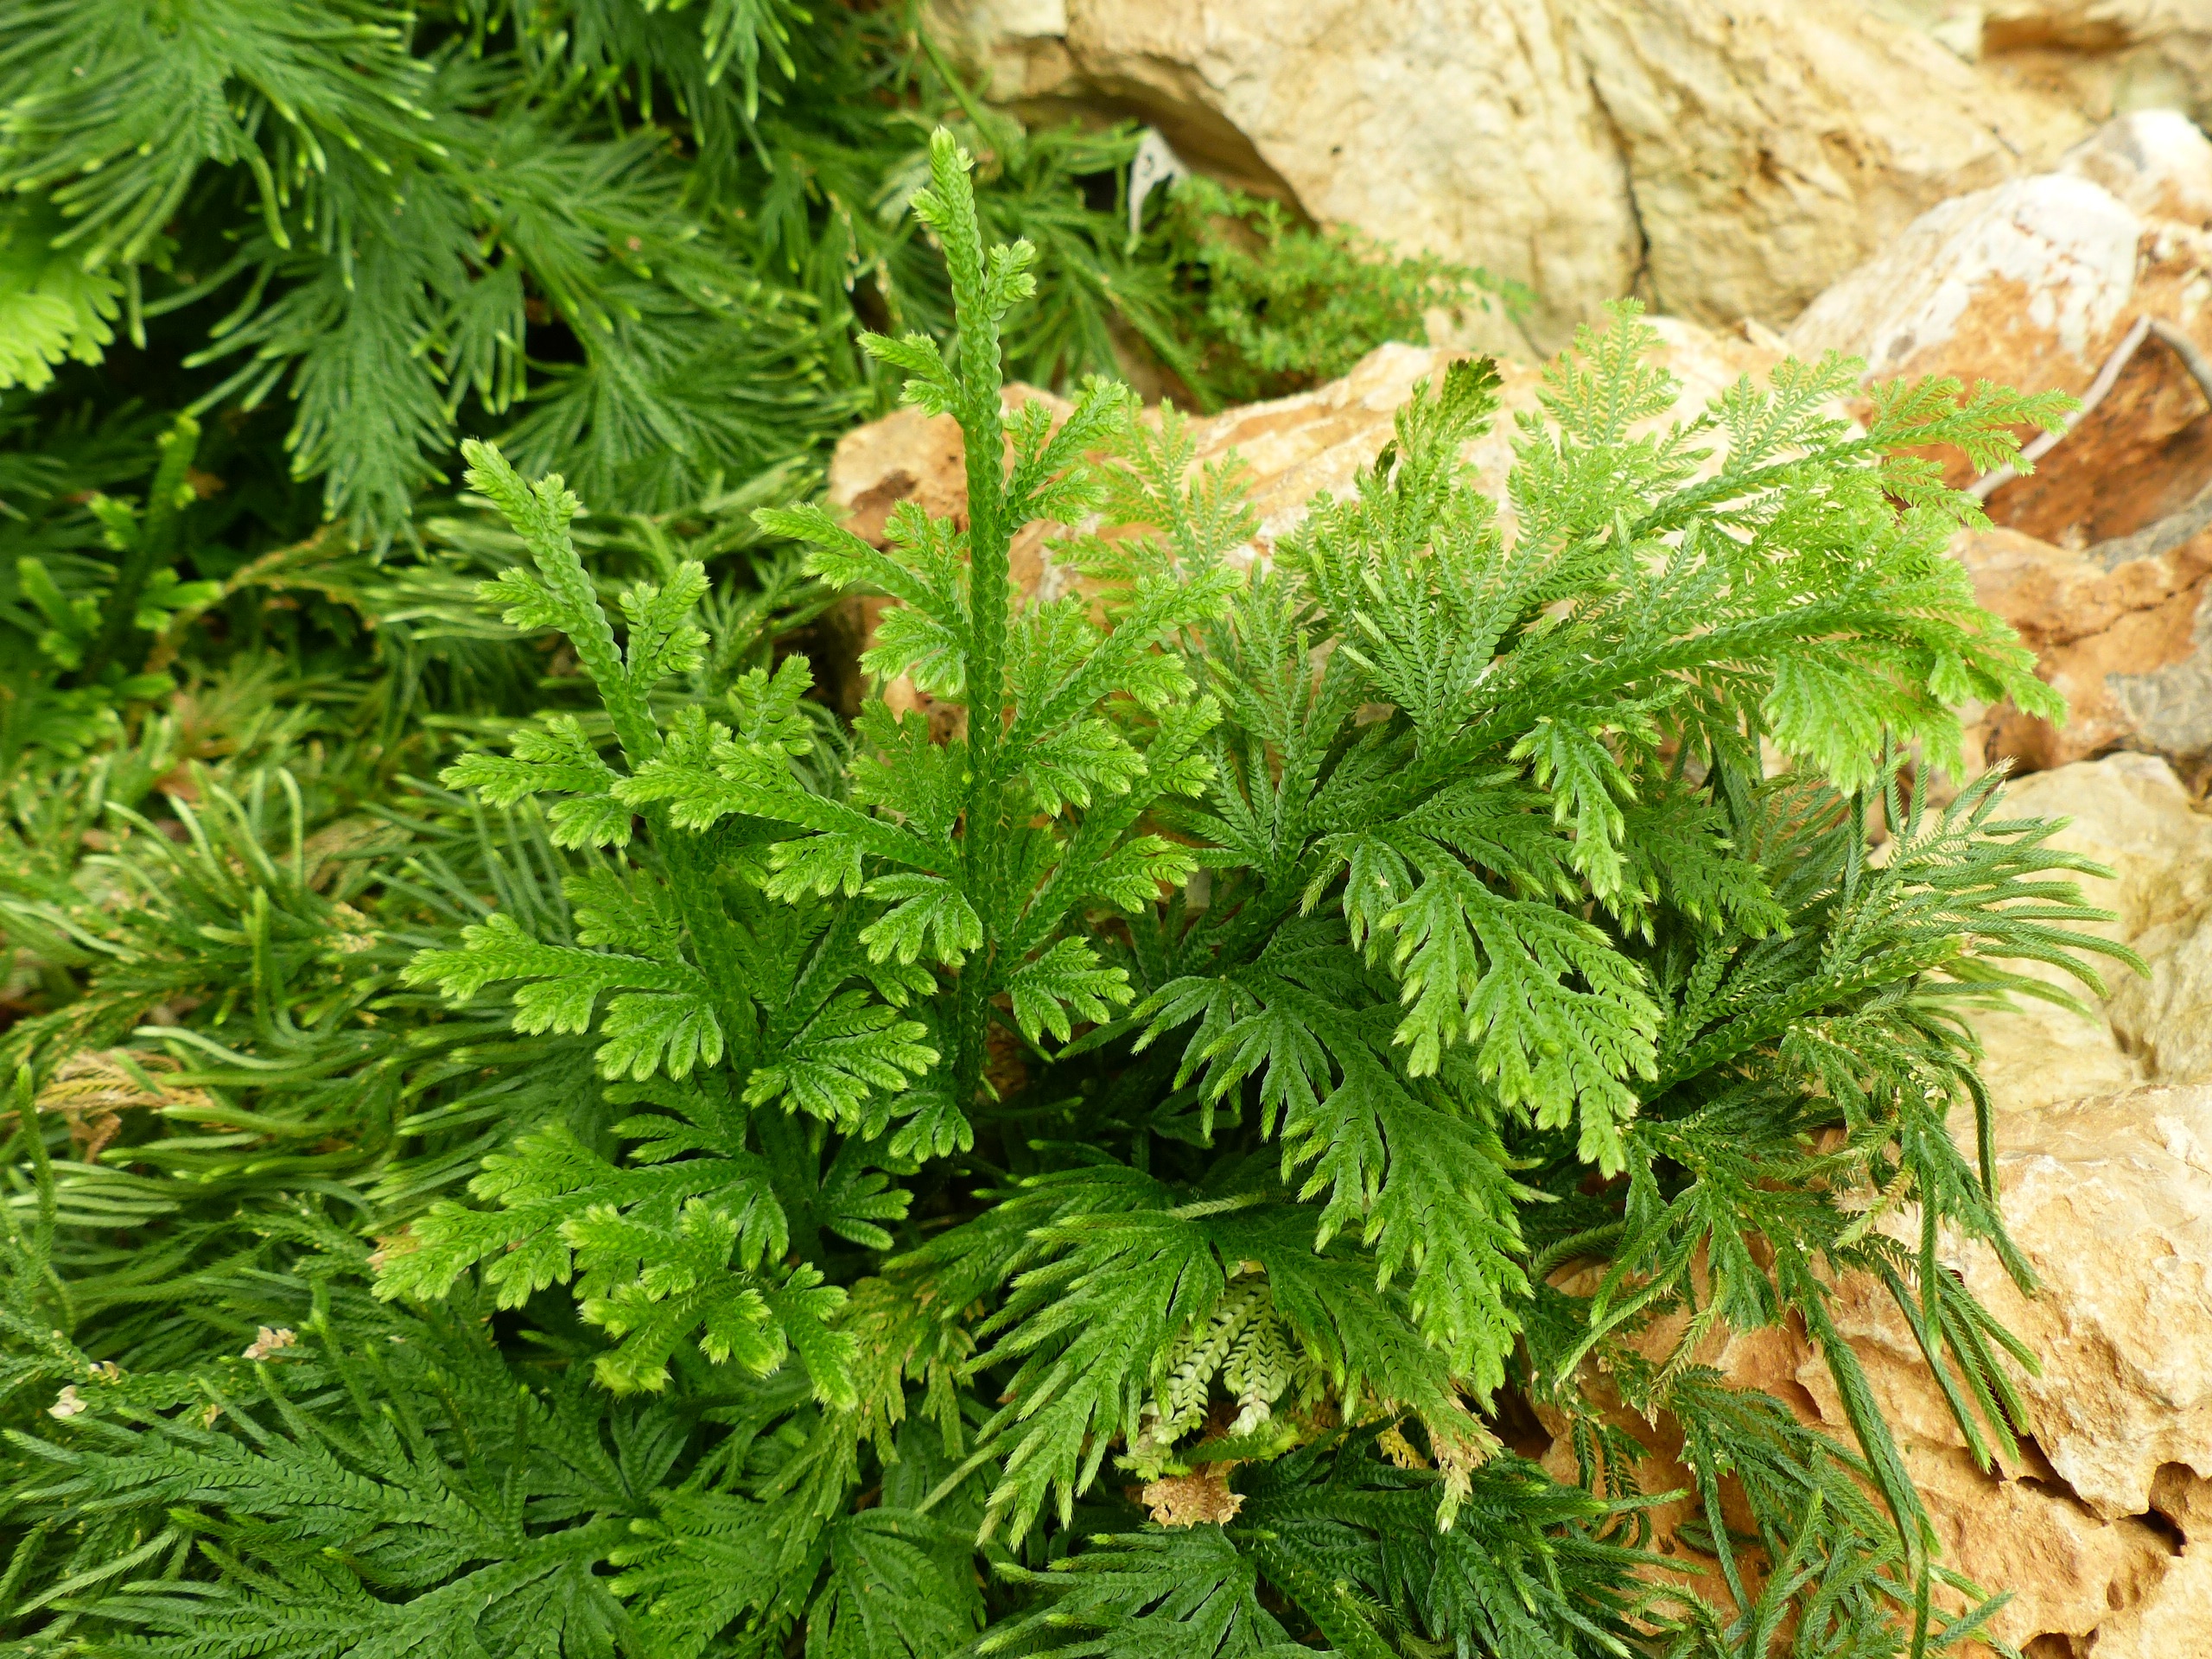
blossom, plant, stem, leaf, flower, bloom, environment, green, herb, produce, natural, botany, agriculture, garden, botanical, fern, thailand, outdoors, organic, flowering plant, land plant, ferns and horsetails, parsley family, cicely, southernwood, japanese mugwort